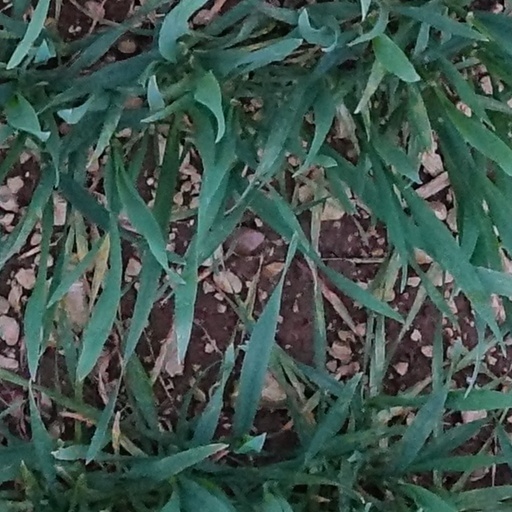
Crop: wheat